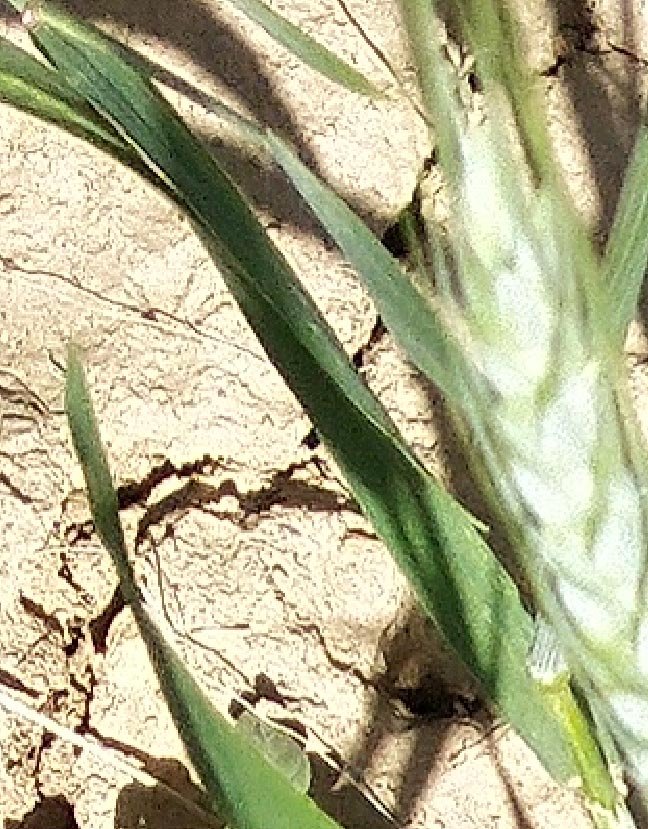
Label: Wheat___Healthy